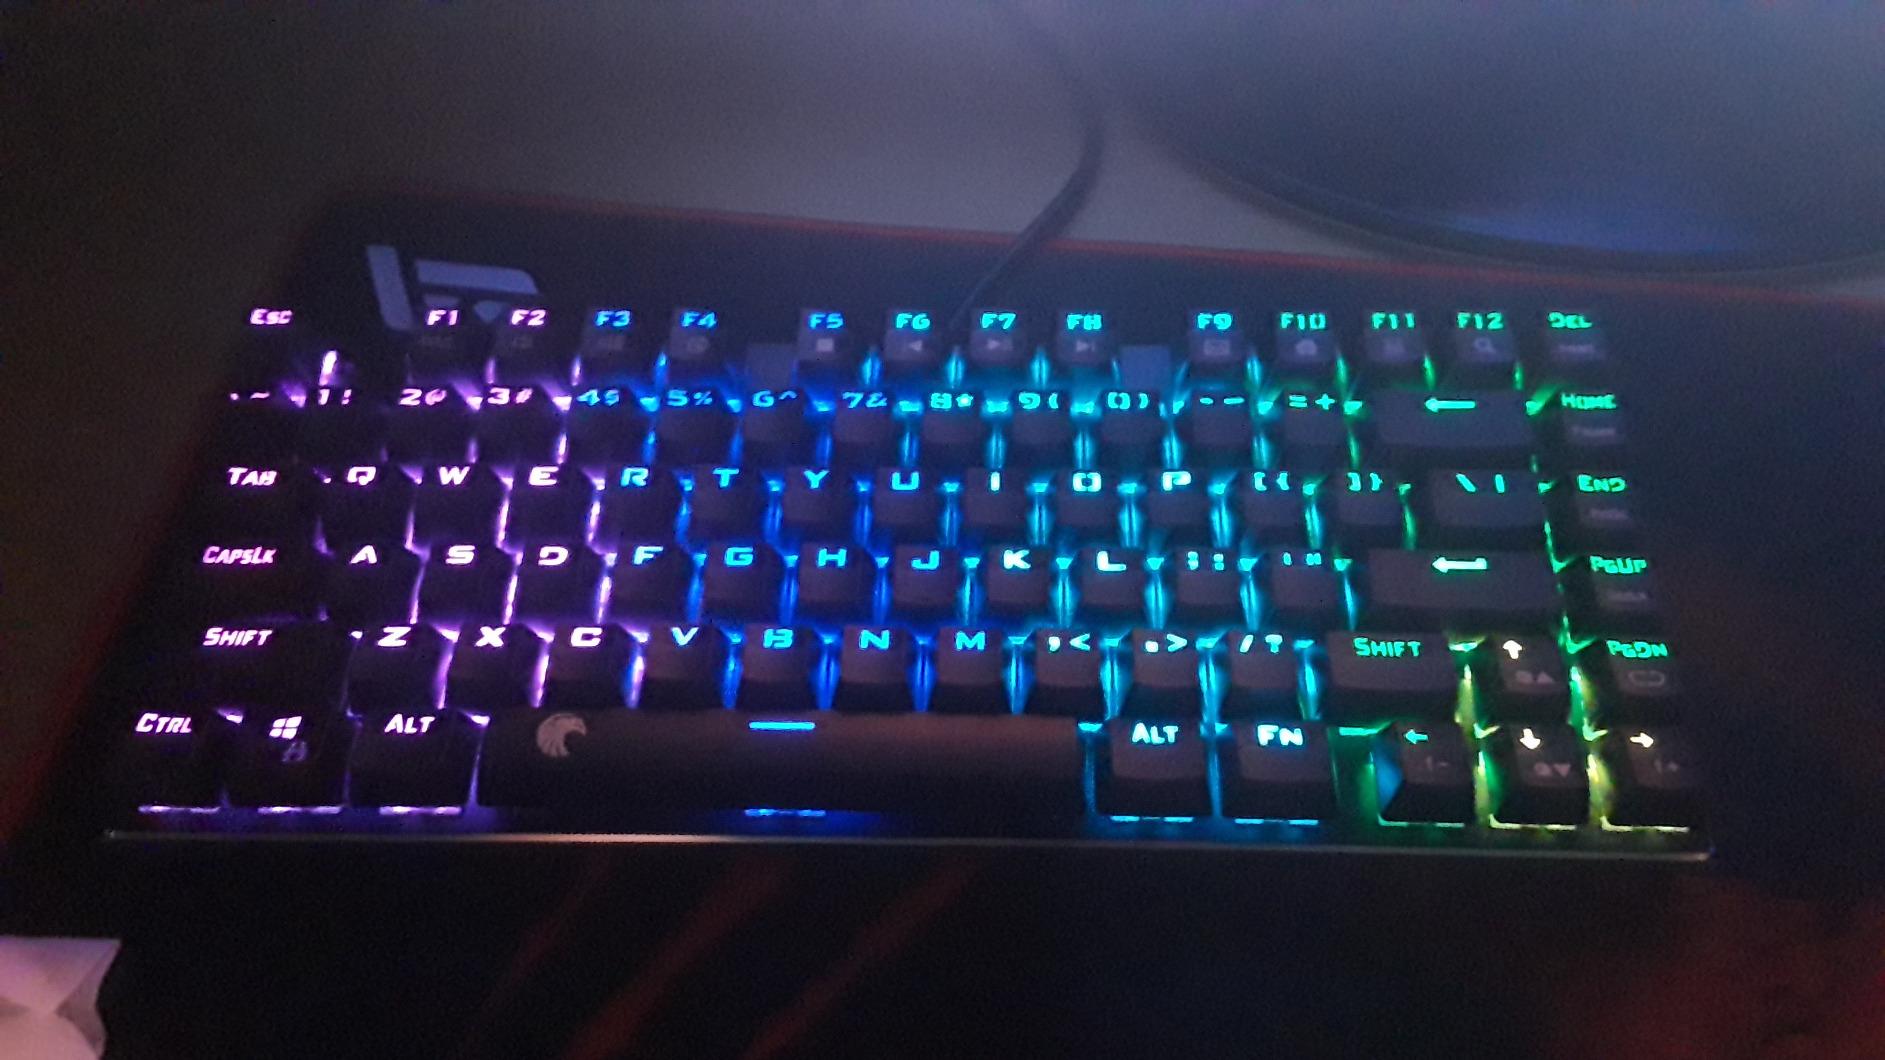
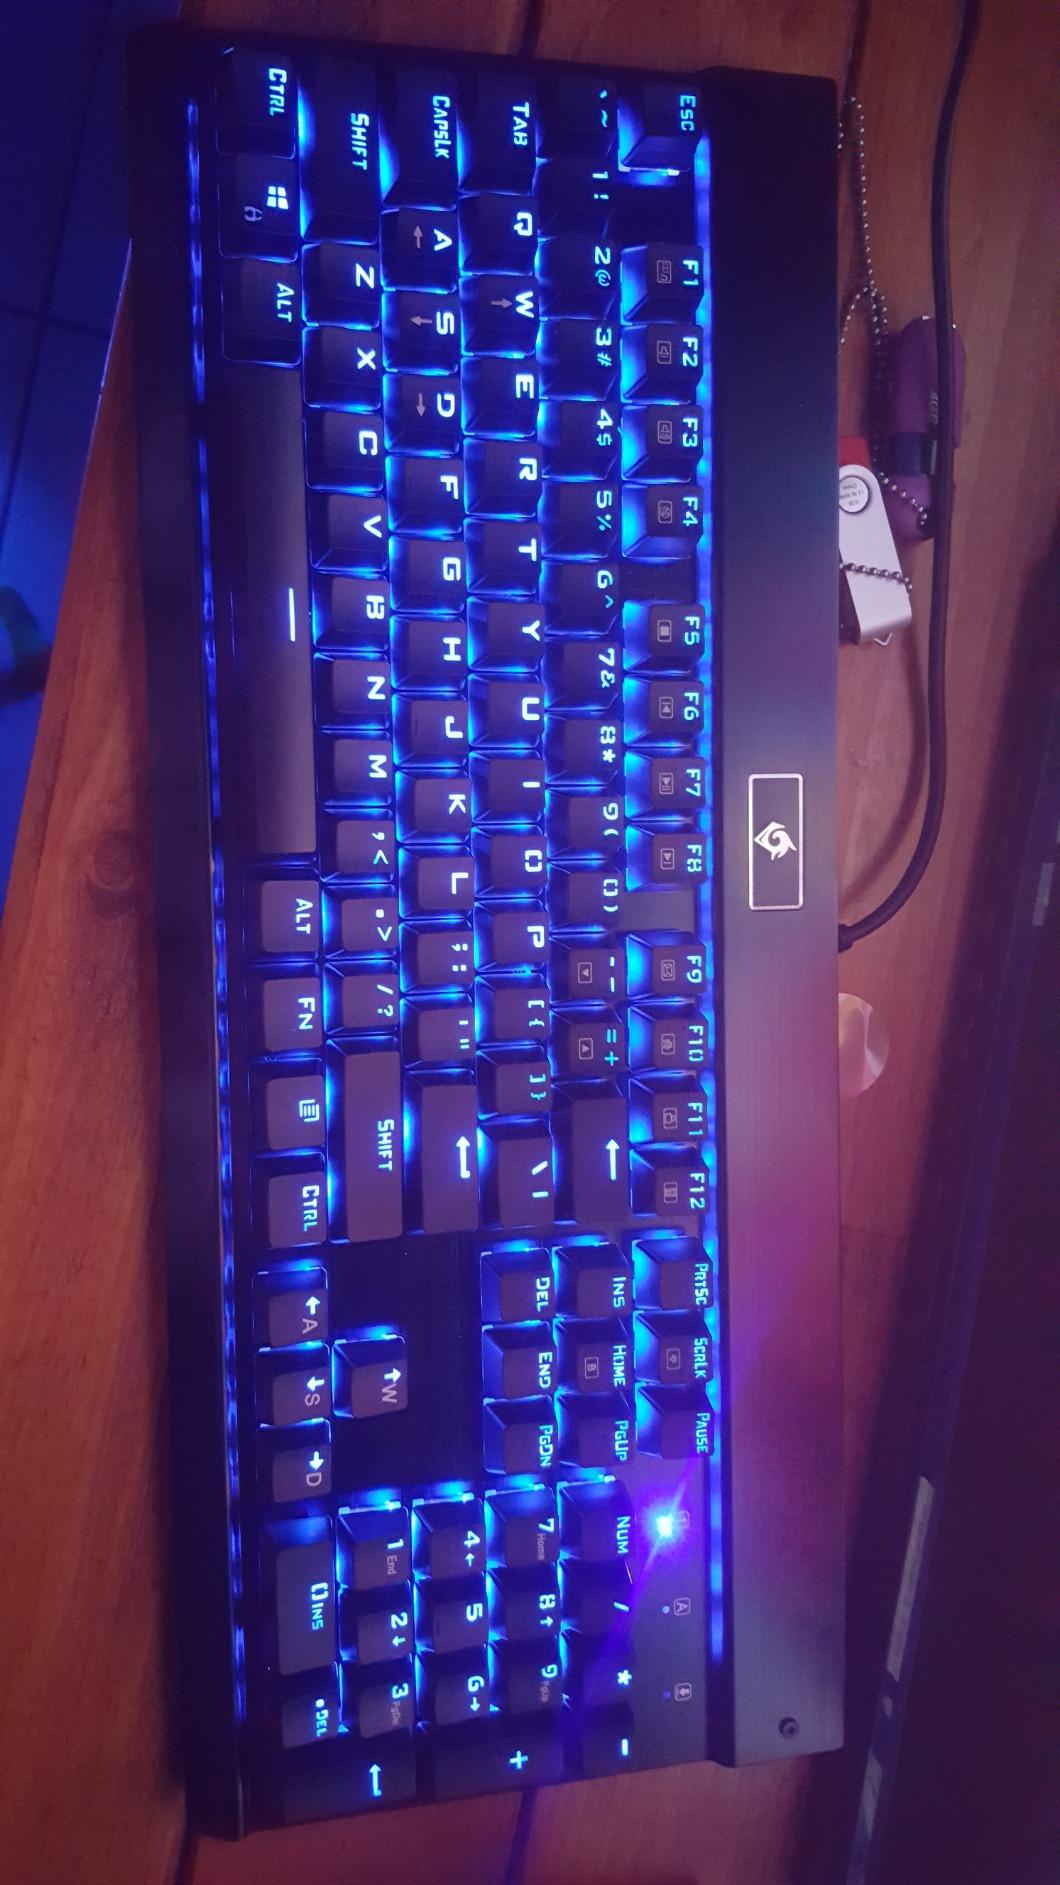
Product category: keyboard
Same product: no